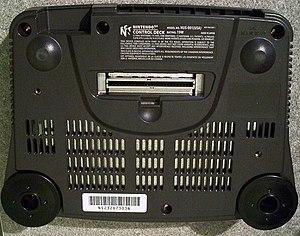
Le Nintendo 64DD est un périphérique de la console Nintendo 64 sorti au Japon le 1ᵉʳ décembre 1999.